Hercules (nightclub)

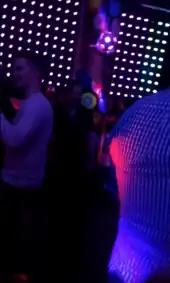
Crowded dance floor with neon lights

In 1994, Koski and Olkkonen opened their first gay bar, Café Escale. This was followed by a second establishment, Mann's Street, in 1998. They received orders to vacate the building that housed Escale in what Koski described as an incident of homophobic discrimination, which ultimately led to Escale's closure in early 2001. While working through that situation, Koski and Olkkonen opened a new nightclub, Hercules, on 30 August 2000. They temporarily closed Mann's Street for renovation around the same time, directing their customer base to try out the new venue. Hercules became popular almost immediately. Shortly after opening, it lost its liquor license for a week when it was caught operating above capacity. Koski and Olkkonen then repurposed the kitchen and staff areas, which increased the capacity by 100 customers.